Châteauneuf-en-Thymerais

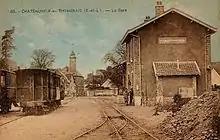
1910 Foucault à Dreux postcard depicting Châteauneuf-en-Thymerais

In 1058, Albert Ribaud, lord of Thymerais, took a stand against William the Conqueror, Duke of Normandy and future king of England, the latter seized Thimert and left there a governor, but the following year, Henry I King of France, took the castle and razed it. It was reconstructed by Gaston, brother of Albert Ribaud built a short distance in a clearing in the woods, a fort named Chastel-neuf. It was formed around a village of the same name, which soon became the capital of Thymerais.